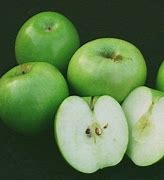
Label: apple